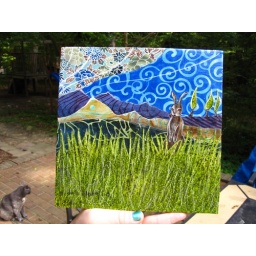
tee hee...see my kitty in the back ground :)